George F. Pelham

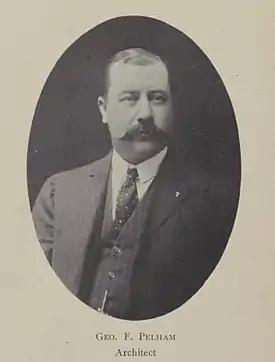
George F. Pelham.

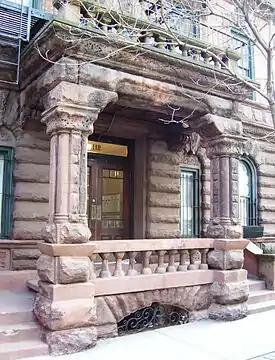
The entrance to 112 East 17th Street (1890-91), built as the Fanwood Hotel, between Union Square East and Irving Place in the Union Square neighborhood of Manhattan

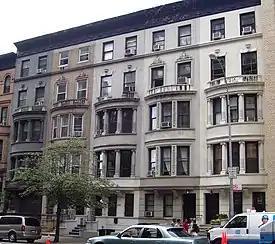
34-42 West 96th Street (1897), five townhouses in Renaissance Revival stye between Central Park West and Columbus Avenue on the Upper West Side of Manhattan

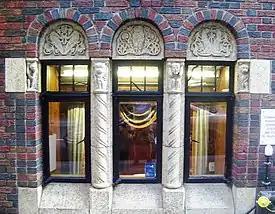
Window treatment on the Hotel Bedford (1928-29), 118 East 40th Street between Park and Lexington Avenues in the Murray Hill neighborhood of Manhattan

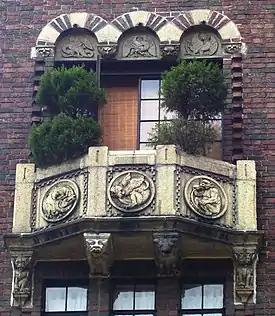
A balcony at 81 Irving Place (1930) at the corner of East 19th Street in Gramercy Park neighborhood of Manhattan

George Frederick Pelham (1867 – February 7, 1937) was an American architect and the son of George Brown Pelham, who was also an architect.